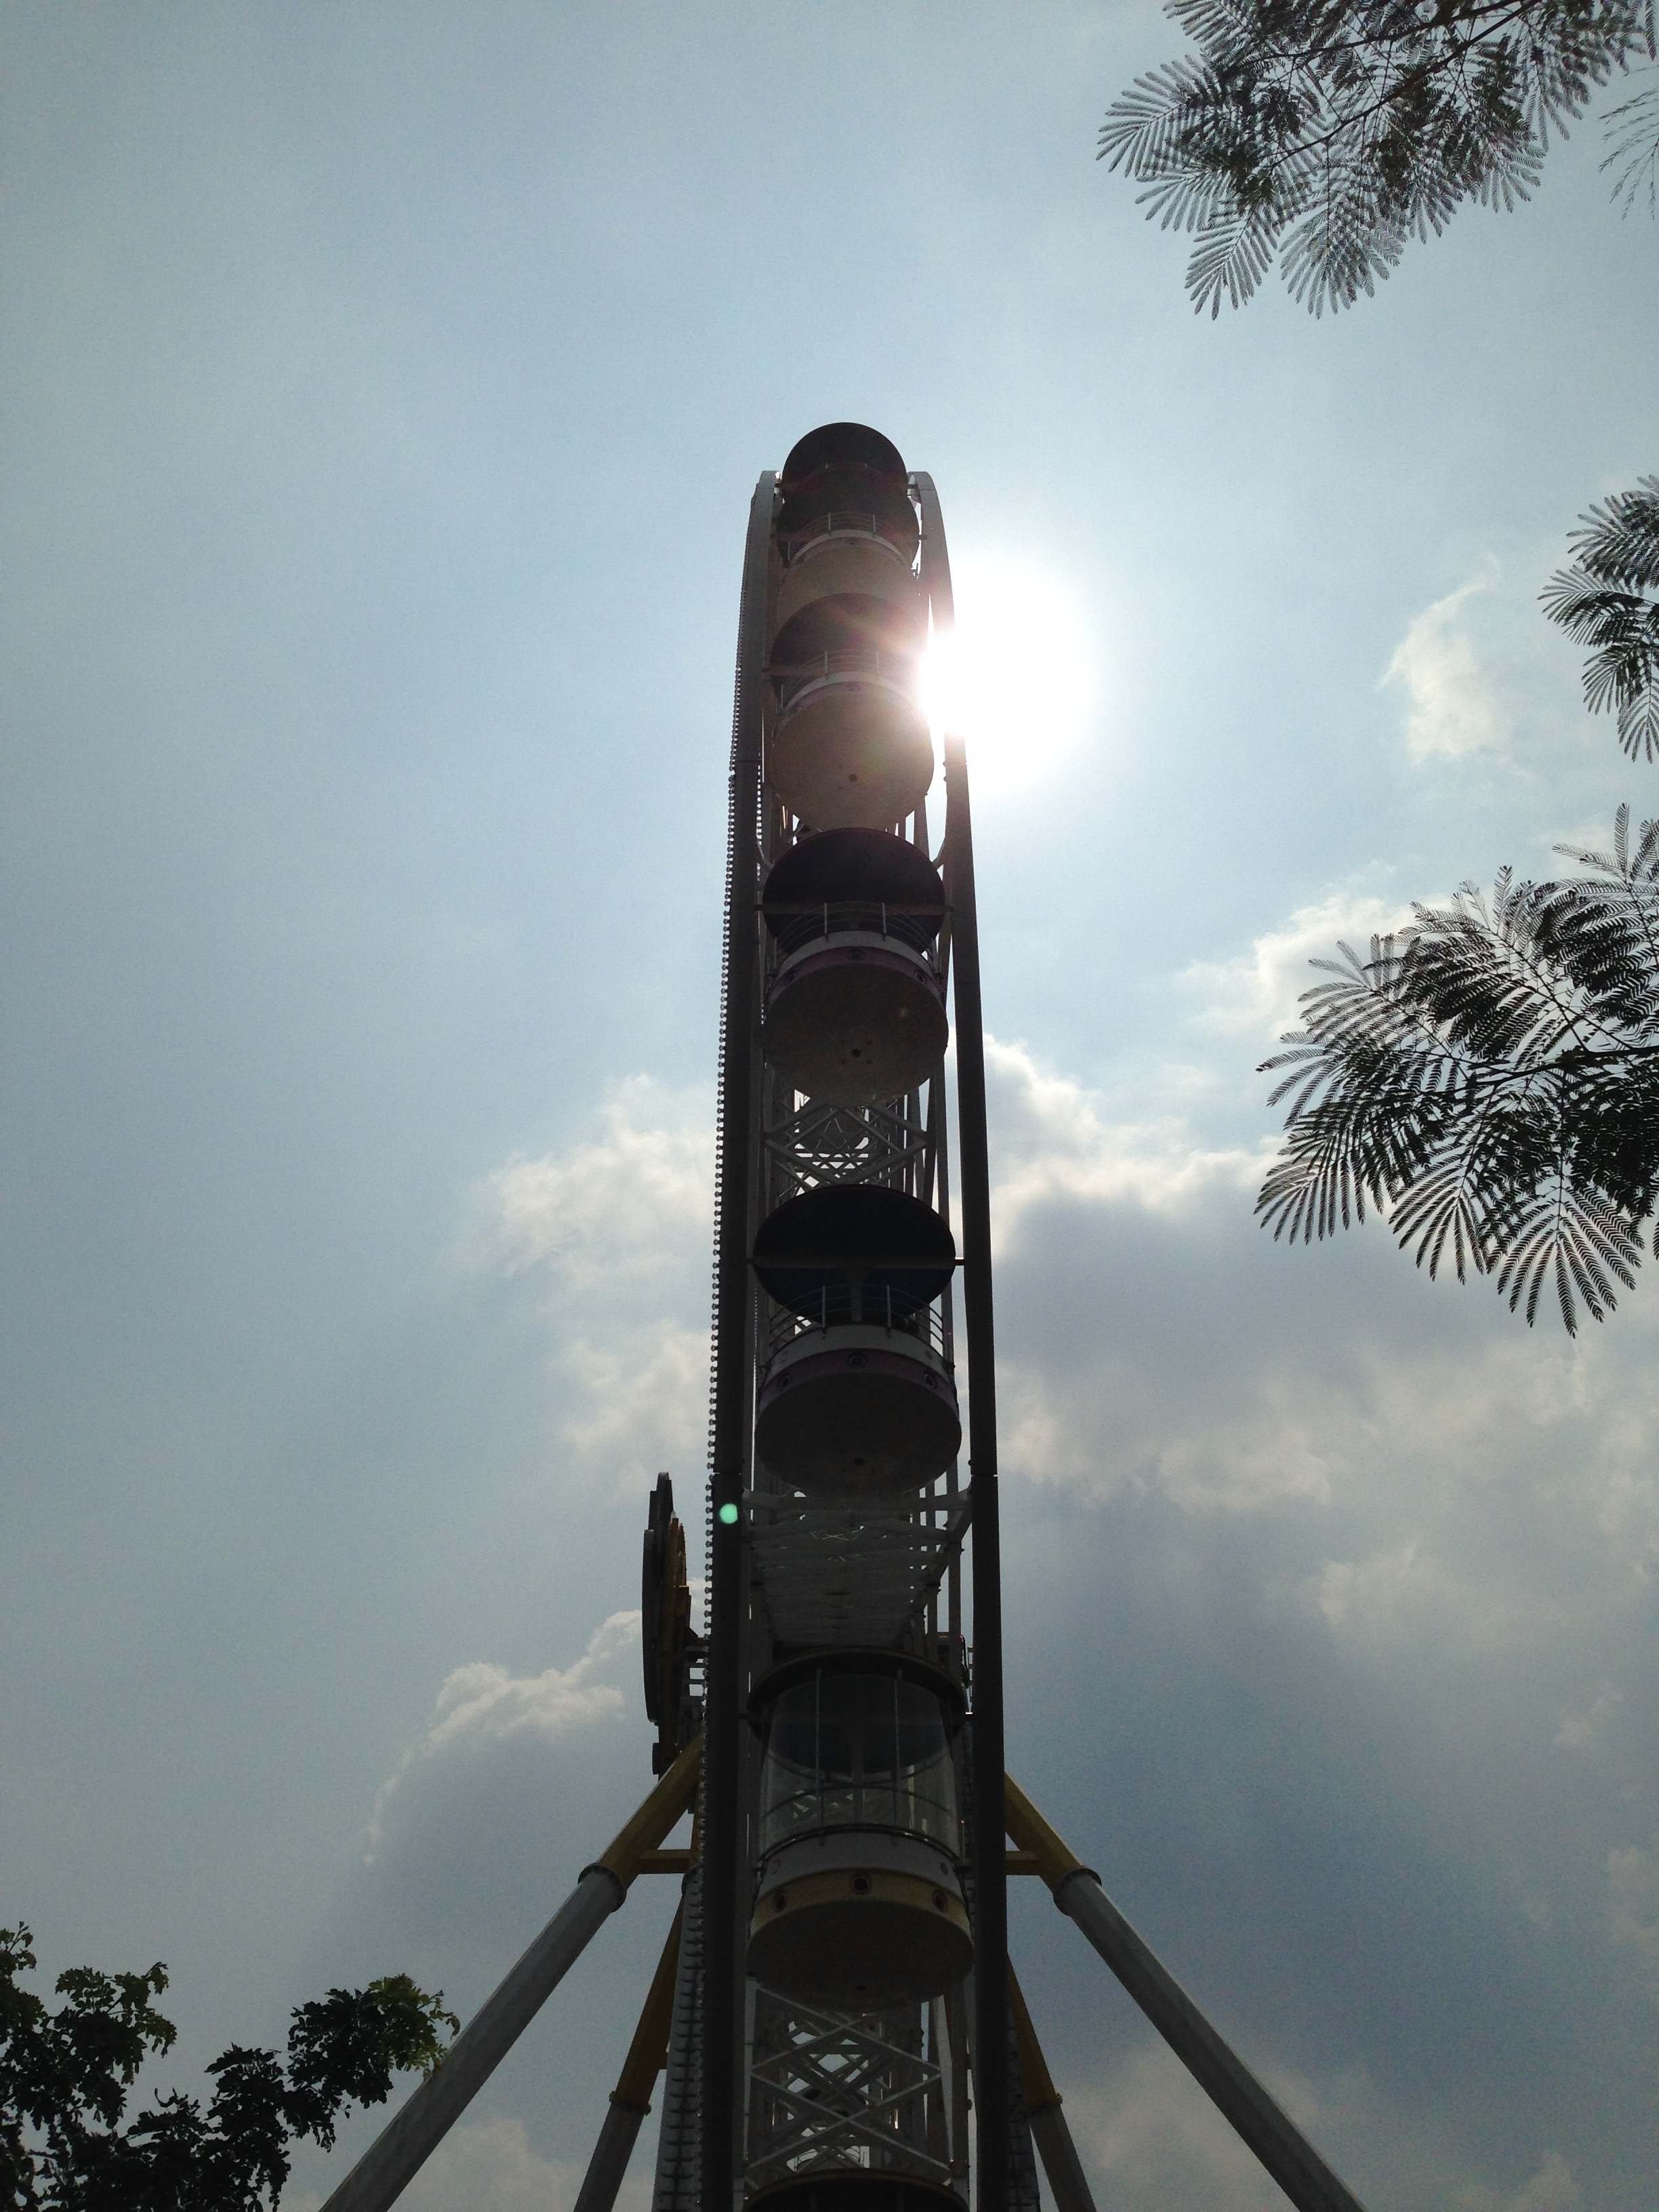
light, sky, wind, tower, atmosphere of earth